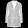
Label: Coat